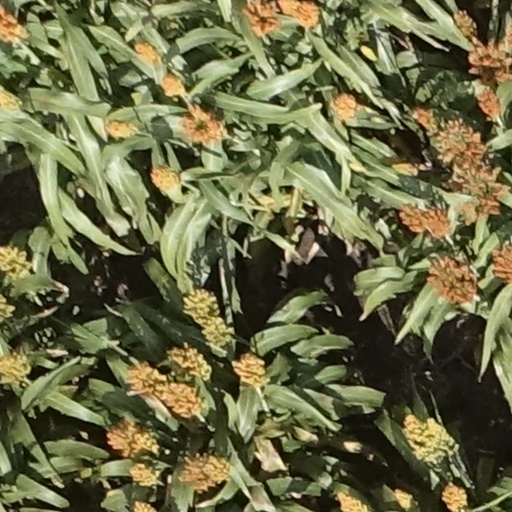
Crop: sorghum